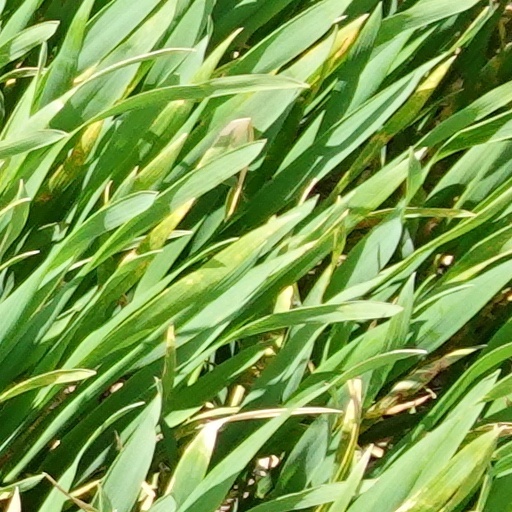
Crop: wheat